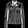
Label: Coat